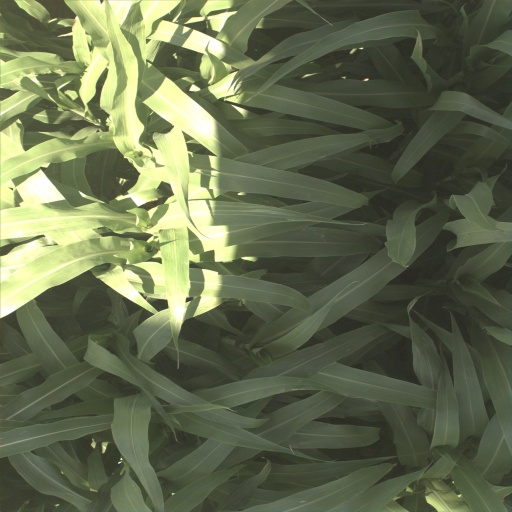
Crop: sorghum